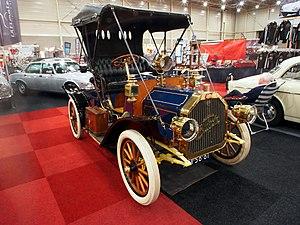
McLaughlin est une compagnie automobile d’origine canadienne détenue par General Motors de 1918 à 1942.